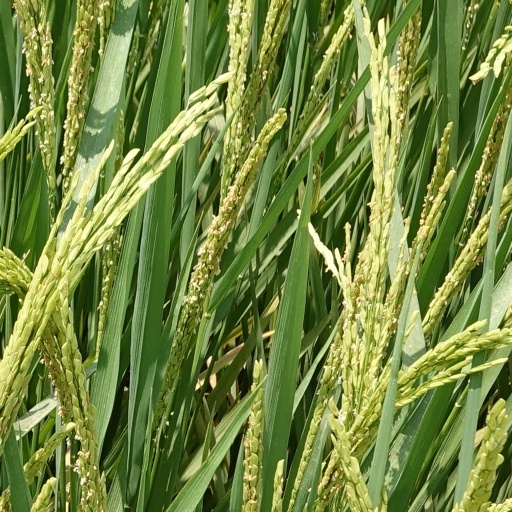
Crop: rice